Ashikaga Yoshihide

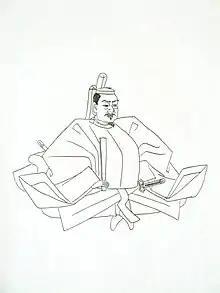

was the 14th "shōgun" of the Ashikaga shogunate, who held nominal power for a few months in 1568 during the Muromachi period of Japan. He became "shōgun" three years after the death of his cousin, the 13th "shōgun" Ashikaga Yoshiteru.""